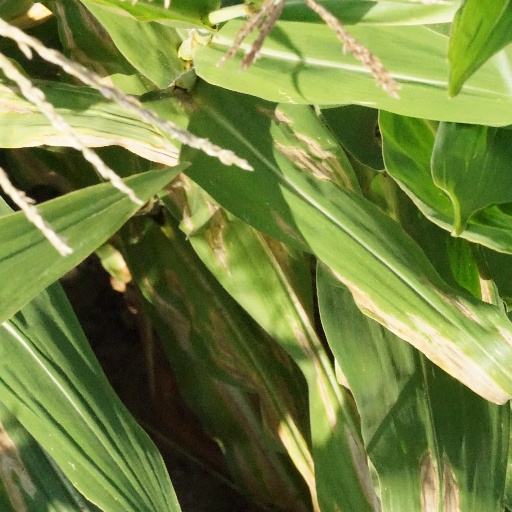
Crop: maize; corn